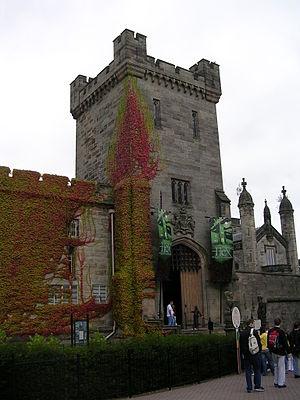
Alton Towers est un parc à thèmes situé dans la commune d'Alton dans le Staffordshire. Il est construit sur le site d'une ancienne maison fortifiée. Alton Towers est une propriété de Tussauds Group, filiale de Merlin Entertainments.
Une Mad House est un type d'attraction conçu dans les années 1990 mais dont les racines remontent au XIXᵉ siècle. On la retrouve également sous le nom « Revolving House ».
Hex - The Legend of the Towers est une attraction conçue par John Wardley pour le parc à thèmes anglais Alton Towers. Ouverte depuis 2000 elle est composée de plusieurs salles de pré-show installées dans les vraies ruines du château d'Alton et d'un Mad House de Vekoma.